The Hurricane Heist

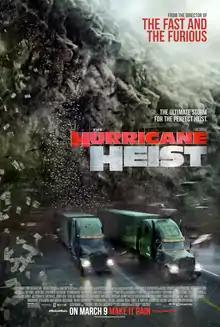
Theatrical release poster

The Hurricane Heist is a 2018 American disaster heist action film directed by Rob Cohen, written by Jeff Dixon and Scott Windhauser, and starring Toby Kebbell, Maggie Grace, Ryan Kwanten, Ralph Ineson, Melissa Bolona, James Cutler, and Ben Cross. The film is about a maintenance worker, his meteorologist brother, and a treasury agent contending with a band of rogue treasury agents who plan to use a Category 5 hurricane to cover their tracks of a bank robbery. The film was released in theaters in the United States on March 9, 2018, by Entertainment Studios Motion Pictures. It received mixed reviews from critics and was a box-office bomb, making $32 million against its estimated $35 million budget.